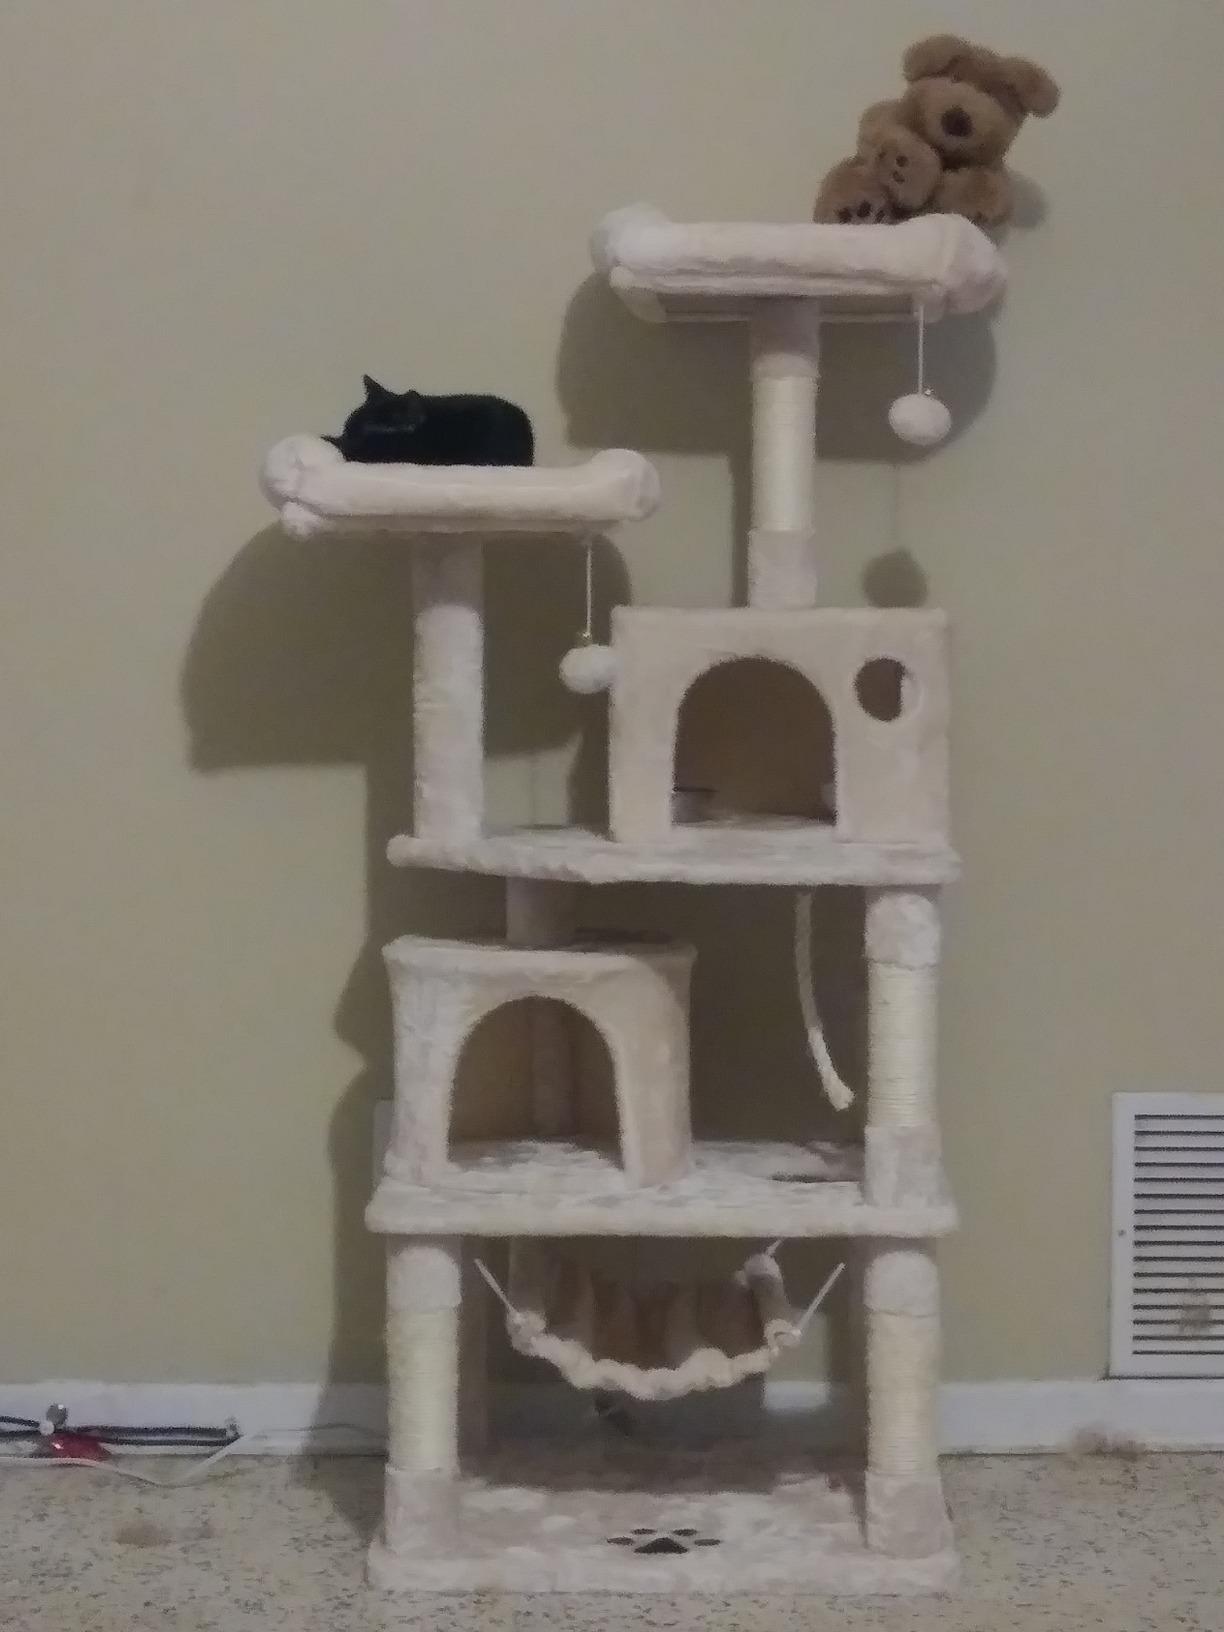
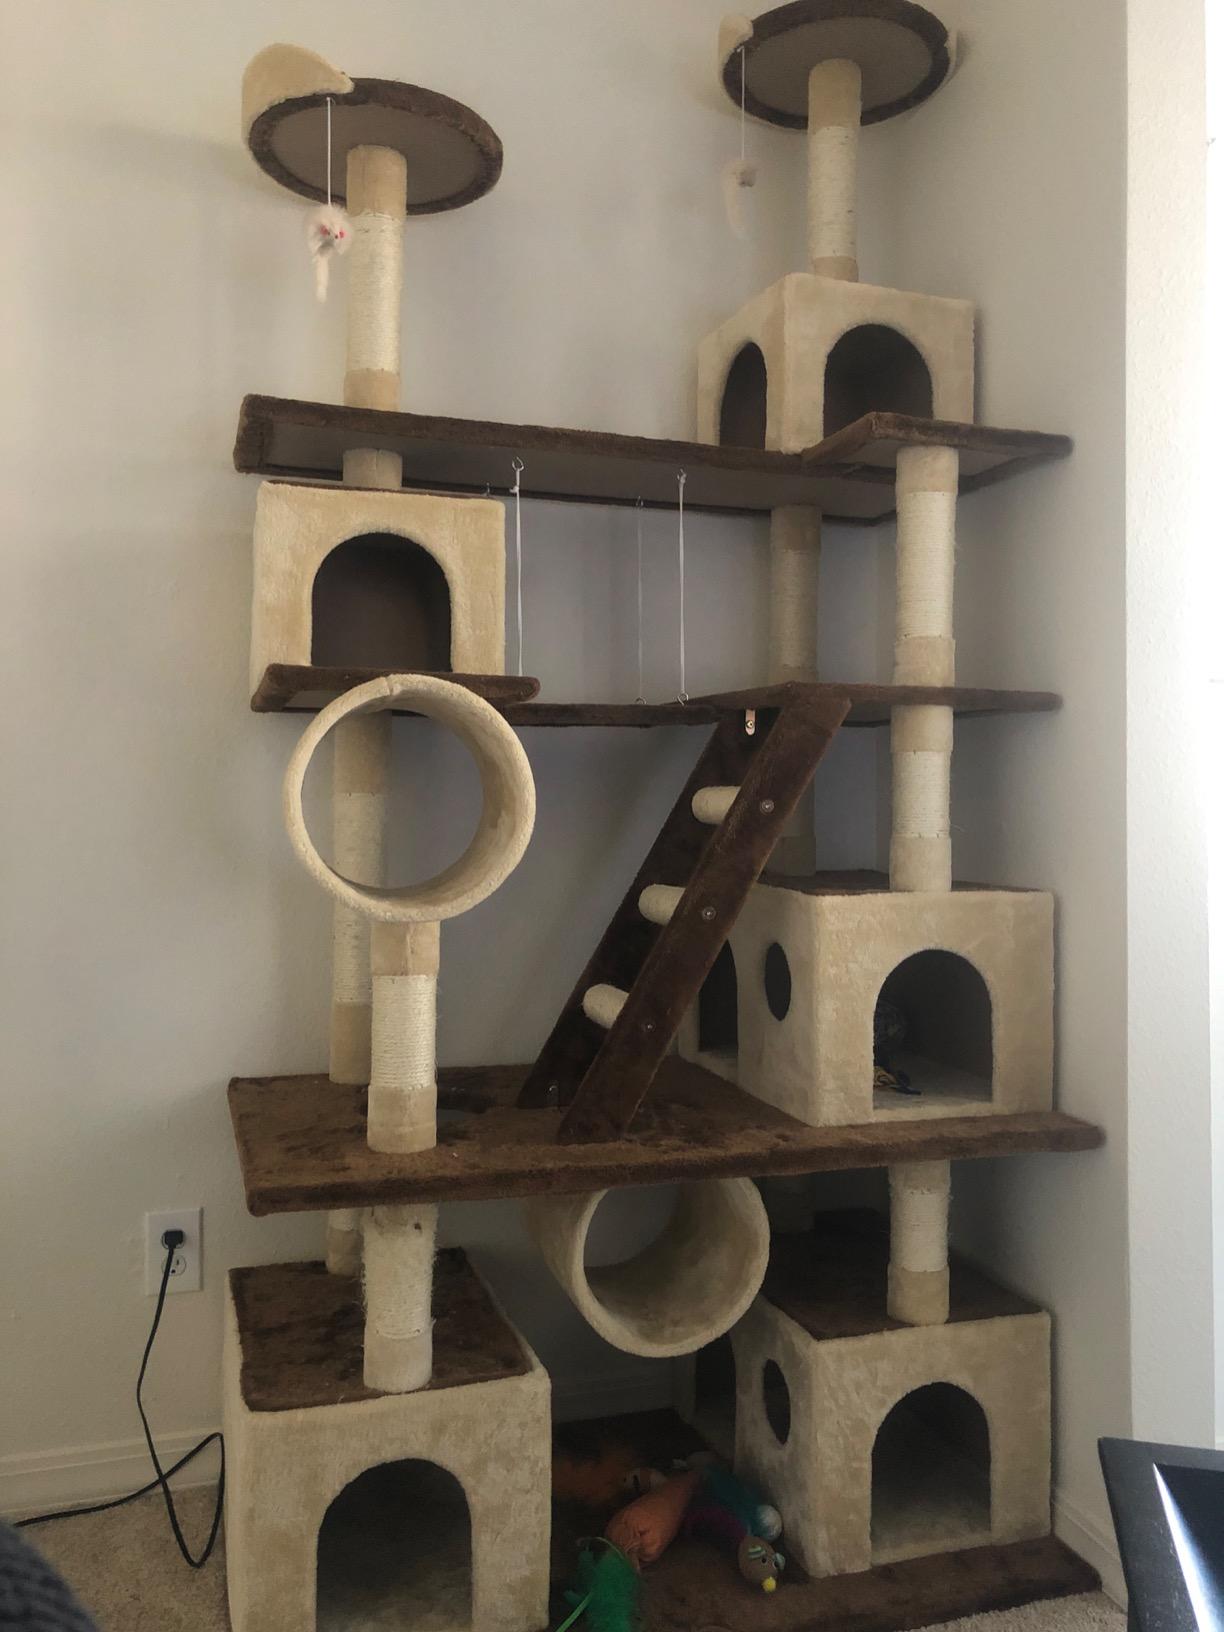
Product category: items_cat tree
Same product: no